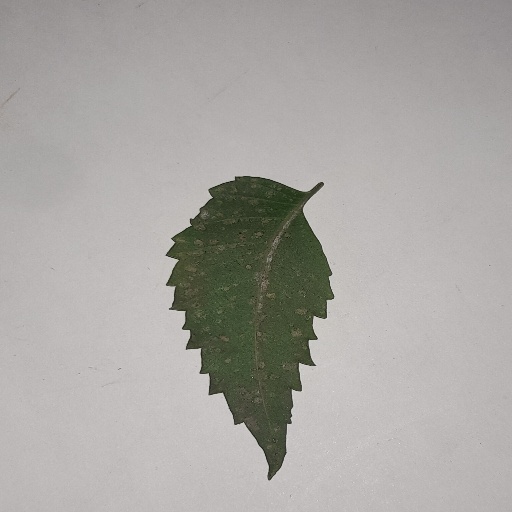
Species: Neem
Leaf condition: Powdery Mildew